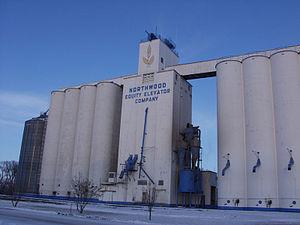
La ville américaine de Northwood est située dans le comté de Grand Forks, dans l’État du Dakota du Nord. Lors du recensement de 2010, sa population s’élevait à 945 habitants.